Sirkeer malkoha

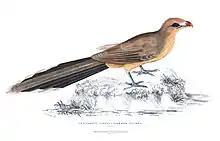
This illustration made by an Indian artist for General Thomas Hardwicke was used by Latham in his description of what is now the subspecies "sirkee" which was published by John Edward Gray in 1831.

The populations, "P. l. sirkee" in northwestern India (Rajasthan, Gujarat and Sind) are pale and have a yellowish throat and breast. The populations in the Eastern Himalayas are darker and larger and are considered to be a subspecies "infuscata" described by Edward Blyth (Latin scholars suggest it should be spelled "infuscatus" when used in the genus "Phaenicophaeus"). The nominate subspecies is intermediate in coloration and is distributed across Peninsular India and extends into Sri Lanka.